Zip the Pinhead

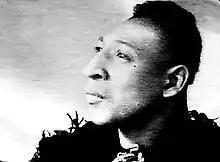

William Henry Johnson ( or – April 9, 1926), known as Zip the Pinhead, was an American freak show performer known for his tapered head.